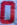
Number: 0